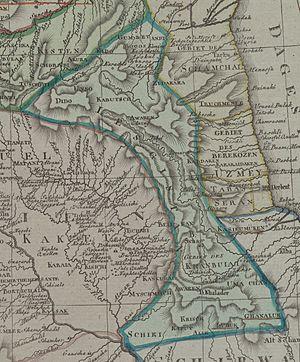
Échelle(s)